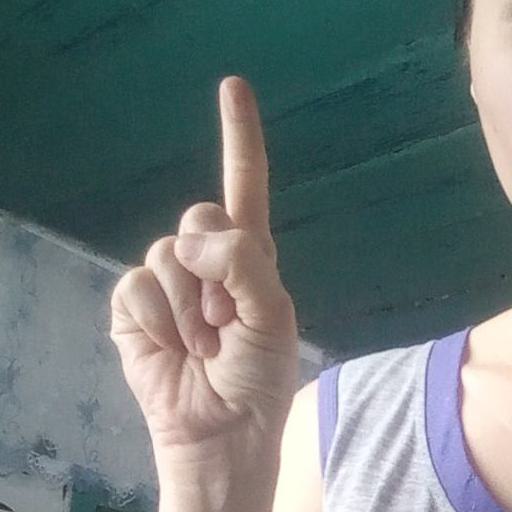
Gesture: one